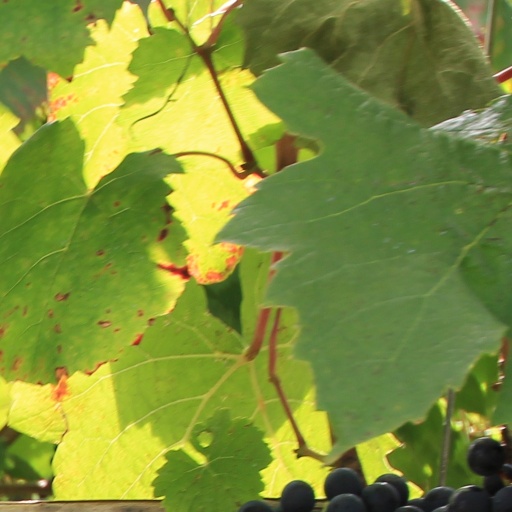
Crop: grape